23XI Racing

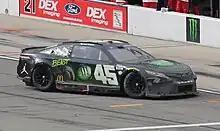
Tyler Reddick in the No. 45 at Auto Club Speedway in 2023.

On October 15, 2022, 23XI Racing announced that it bought out the remainder of Tyler Reddick's contract from Richard Childress Racing to replace Kurt Busch in the No. 45 for the 2023 season. Reddick originally signed with 23XI for 2024, but Busch's concussion and subsequent retirement from full-time competition led to this move.